Jezreel Valley railway

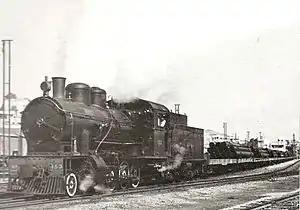
Locomotive built by Swiss Locomotive and Machine Works employed by the Valley Train, 1946

The Jezreel Valley railway, or the Valley Train ("Rakevet HaEmek") was a railroad that existed in Ottoman and British Palestine in 1905 until 1948. It ran from the Mediterranean coast inland along the length of the Jezreel Valley. The historical line was a segment of the longer Haifa–Dera'a Line, which was itself a branch of the larger Hejaz railway.